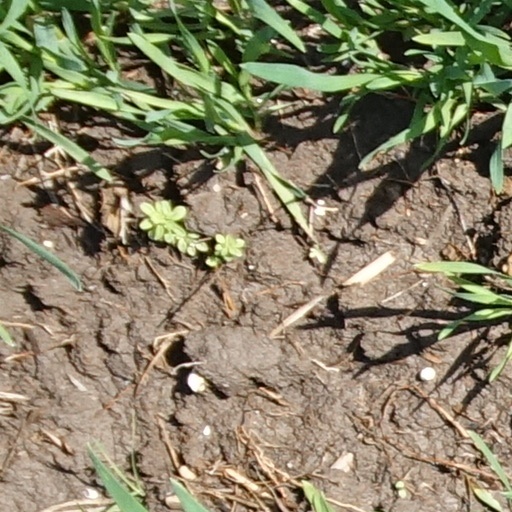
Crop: wheat